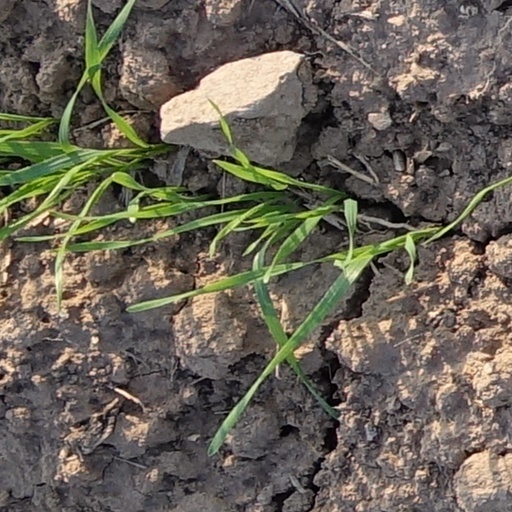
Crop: wheat